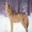
Label: wolf